David O. McKay School of Education

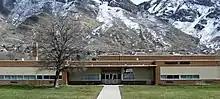
Wasatch Elementary School, across the street from BYU, is in the Provo City School District and part of the BYU–Public School Partnership.

Since 1984, the Public School Partnership has facilitated collaboration between (1) the SOE, (2) five Utah school districts (Alpine, Jordan, Nebo, Provo, and Wasatch), and (3) the arts and sciences colleges and departments at BYU that participate in preparing K–12 educators.